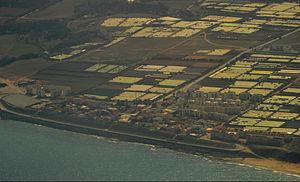
Photo aérienne de Boudouaou Marine depuis le nord
La daïra de Boudouaou est une des neuf daïras de la wilaya de Boumerdès, en Algérie. Son chef-lieu est la ville éponyme de Boudouaou.
Boudouaou El Bahri est une commune de la wilaya de Boumerdès en Algérie, dans la daïra de Boudouaou, située à 5 km au nord de Boudouaou, à 7 km à l'ouest de Boumerdès et à environ 35 km à l'est d'Alger.